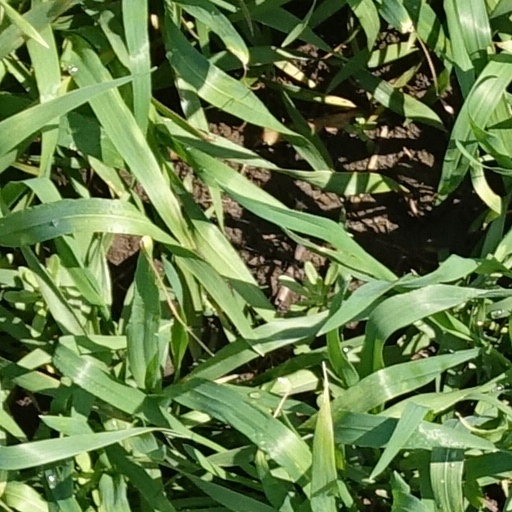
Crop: wheat